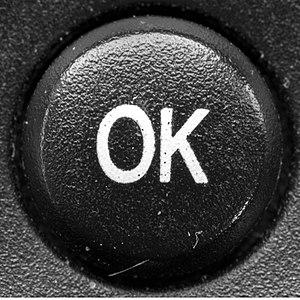
OK /ɔkɛ/ est une expression abrégée de l'anglais américain qui désigne l'approbation, l'acceptation, l'accord, l'assentiment, la reconnaissance ou un signe d'indifférence. Son équivalent en français est « d'accord » ou « correct ». En France, son usage était rarissime avant la Seconde Guerre mondiale, mais le terme est devenu très présent dans l'usage oral de toute les langues et serait le mot le plus souvent parlé ou écrit sur la planète. Les origines du mot sont contestées.